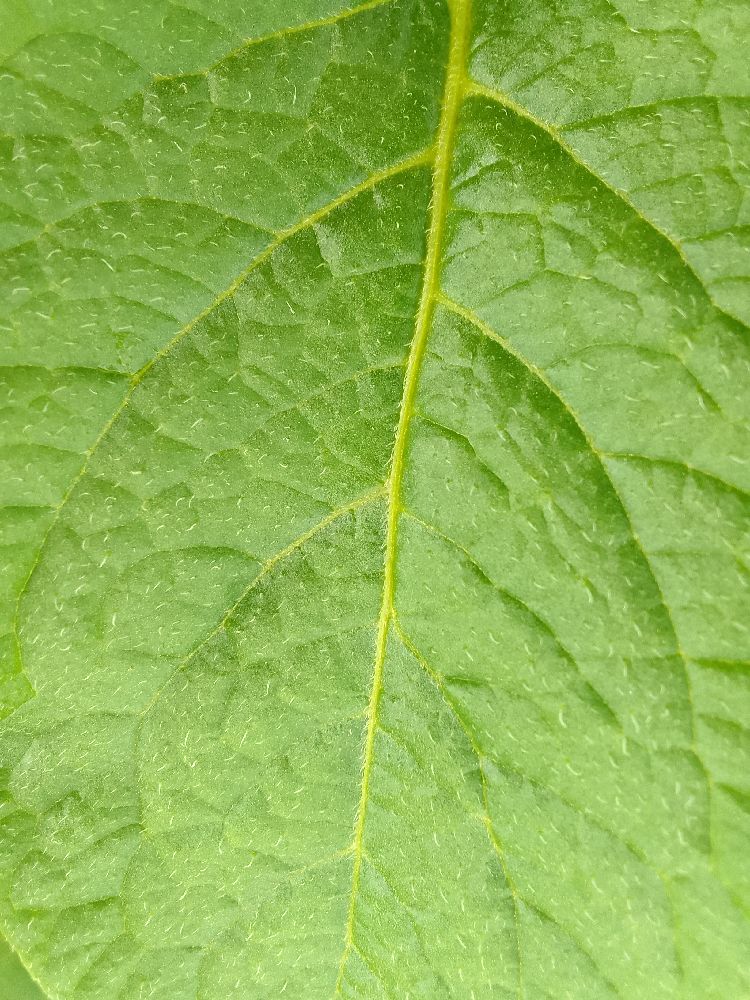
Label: Healthy